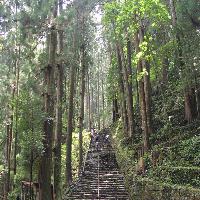
Weather: cloudy or overcast